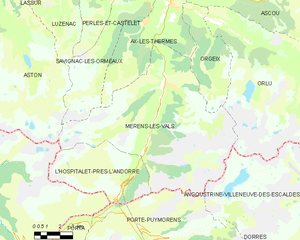
Carte des communes françaises: Mérens-les-Vals
Mérens-les-Vals est une commune française, située dans le département de l'Ariège en région Occitanie. Elle a donné son nom à une race de chevaux.